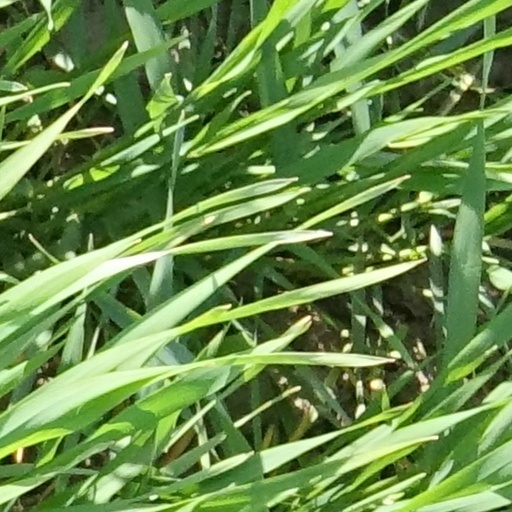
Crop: wheat